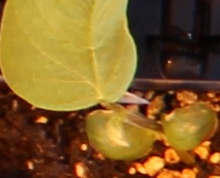
Label: Soybean